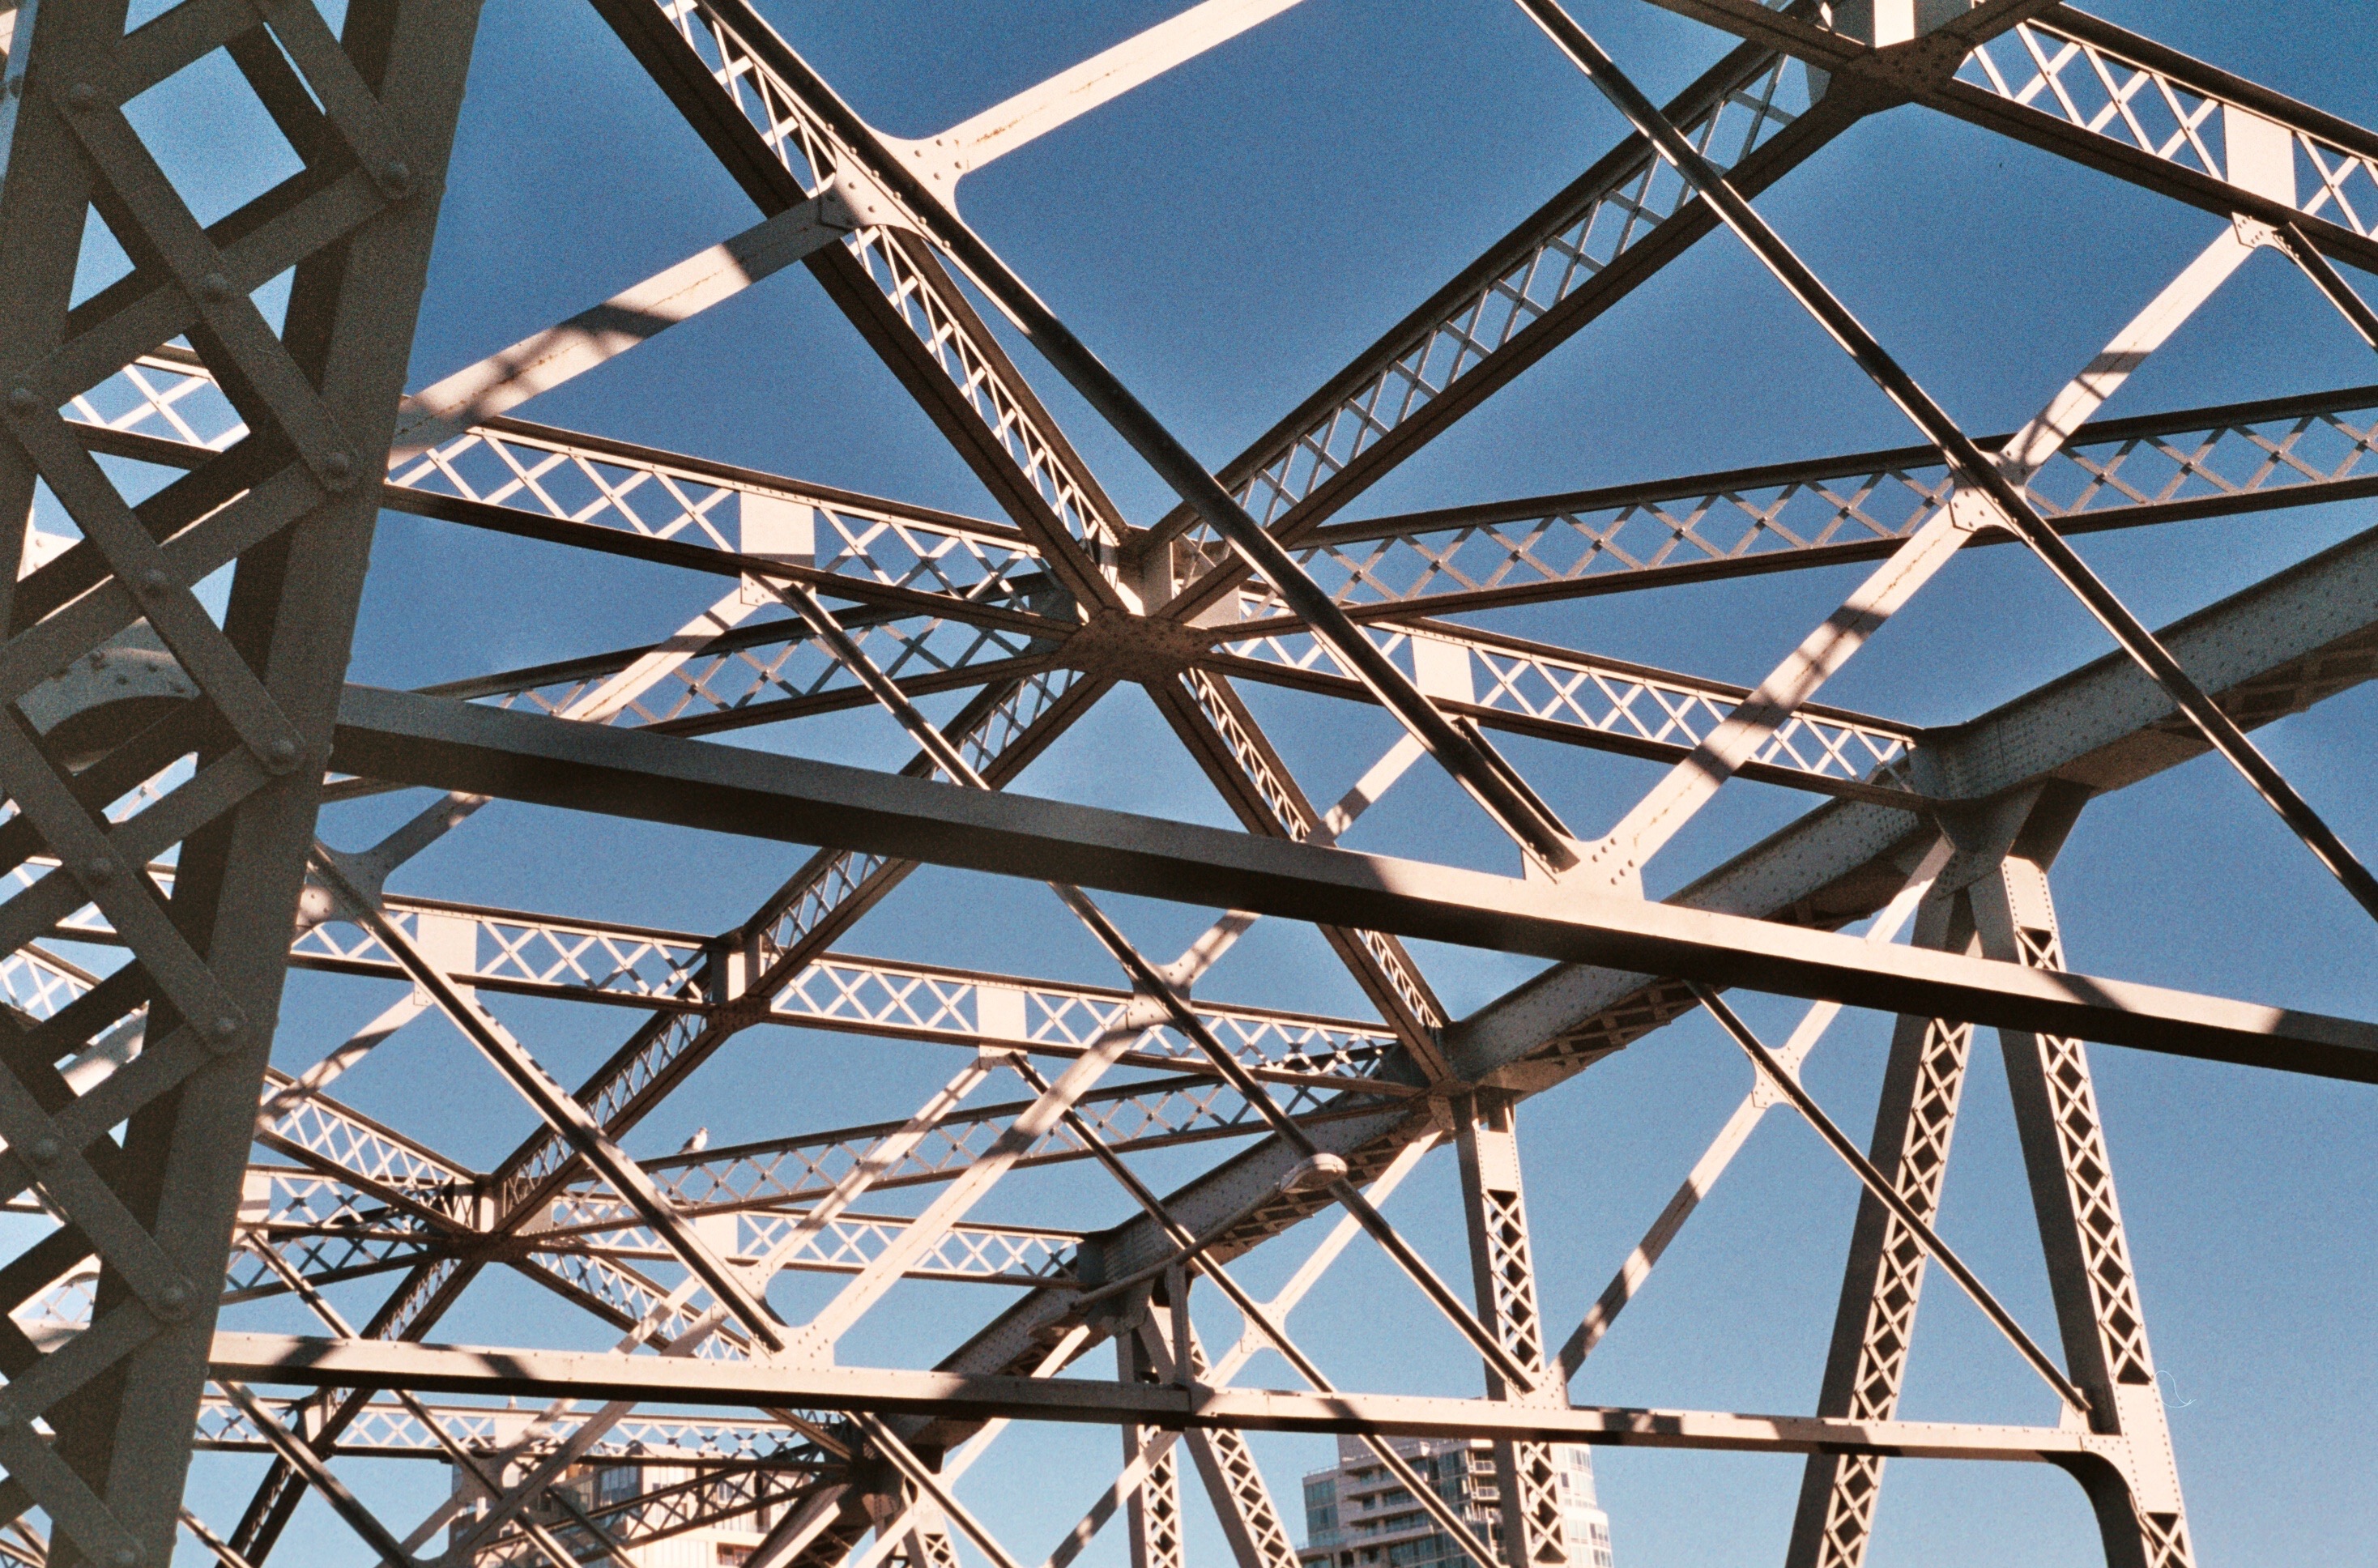
architecture, structure, bridge, steel, line, tower, blue, engineering, design, symmetry, x, tourist attraction, strength, olympustrip35, agfavistaplus400, burrardvancouver, daylighting, truss bridge, urban area, outdoor structure